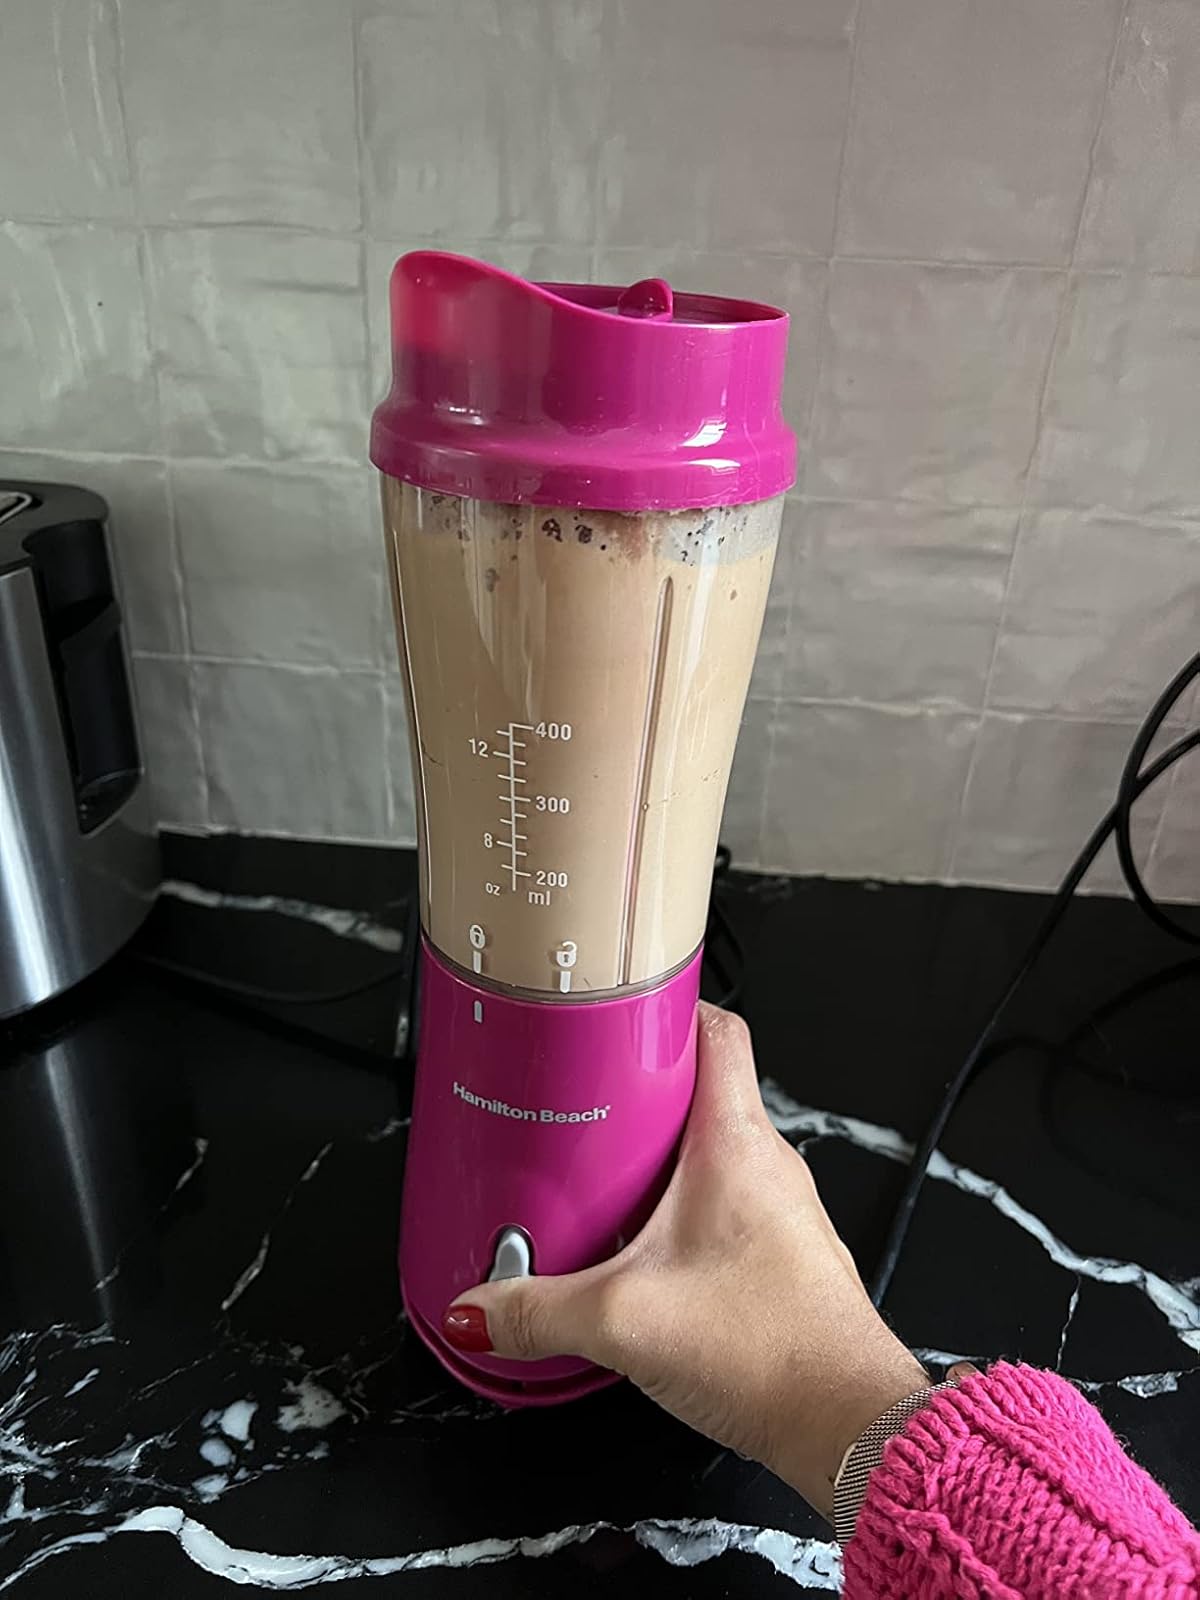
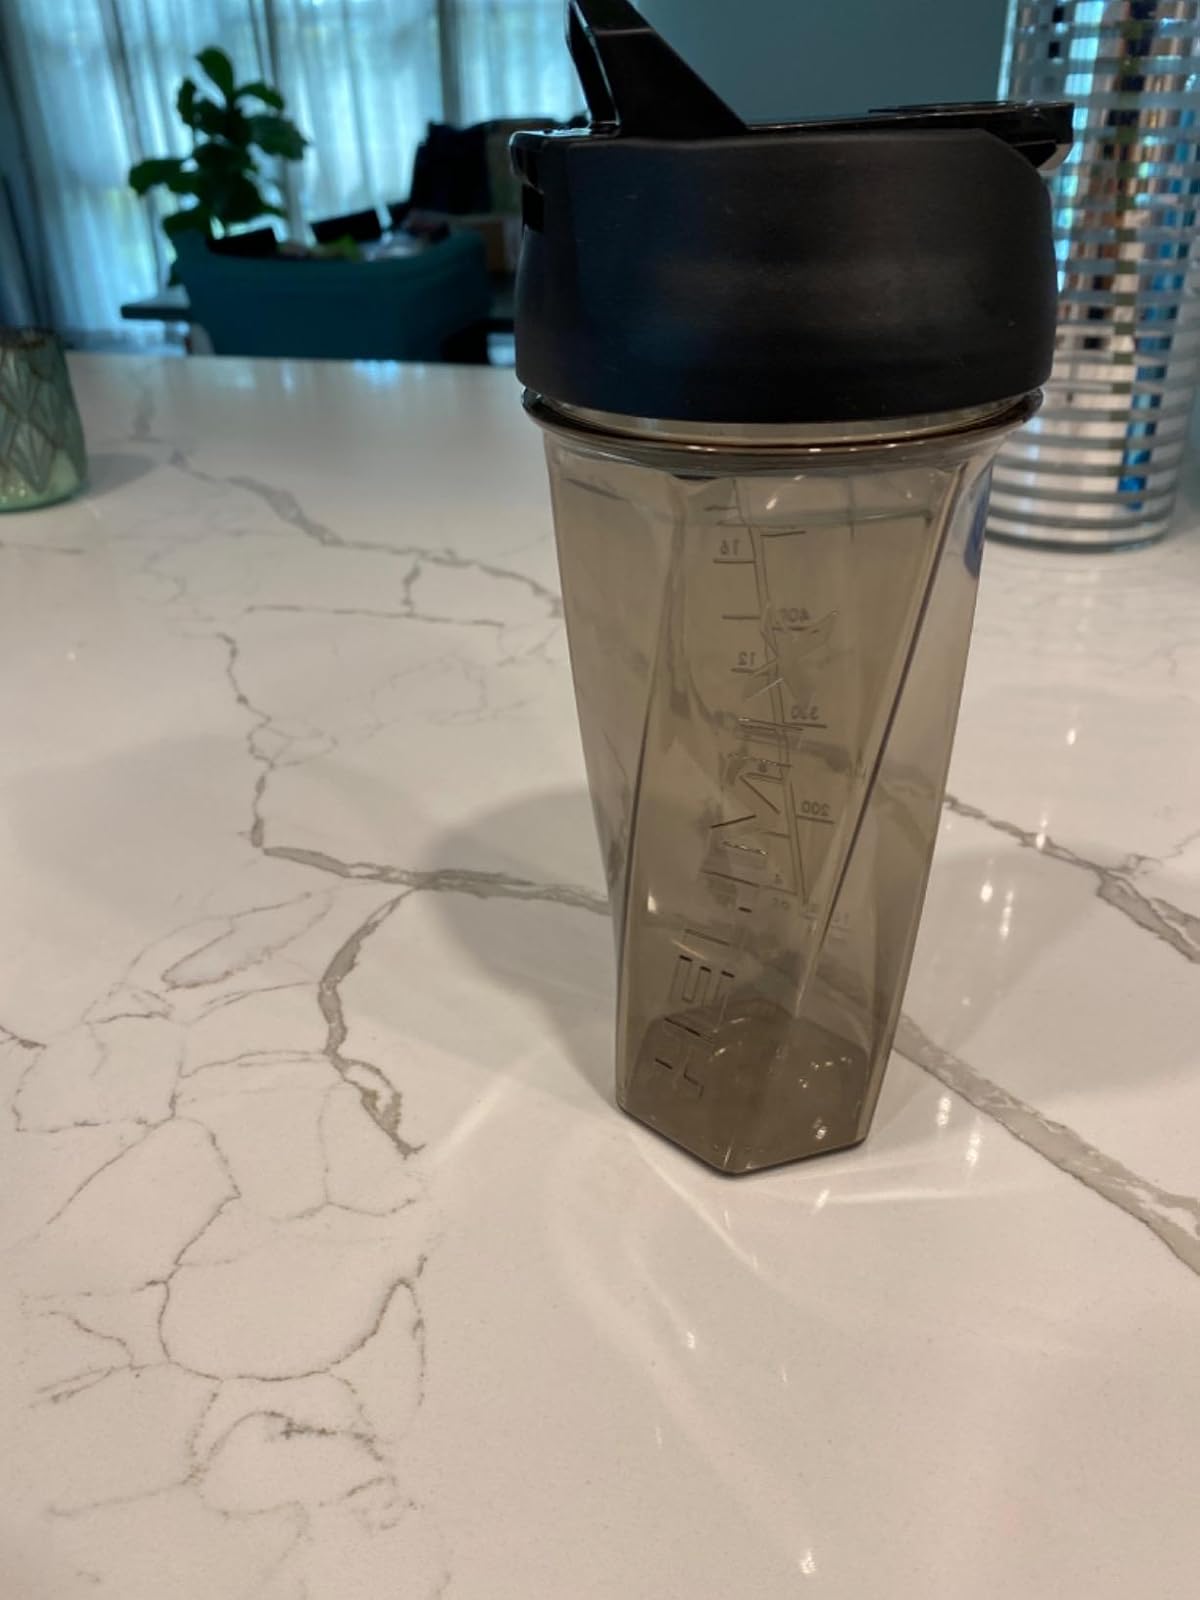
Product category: items_blender
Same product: no